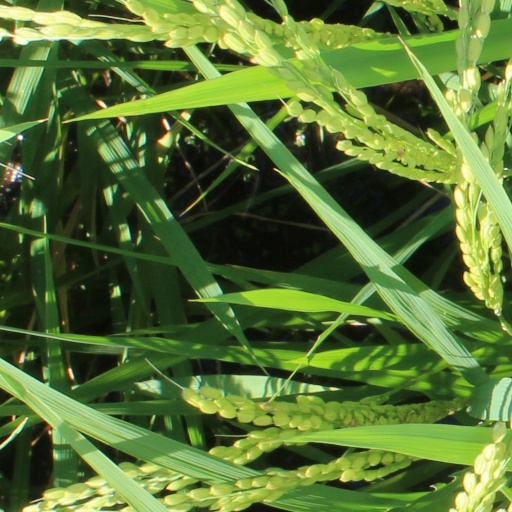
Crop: rice